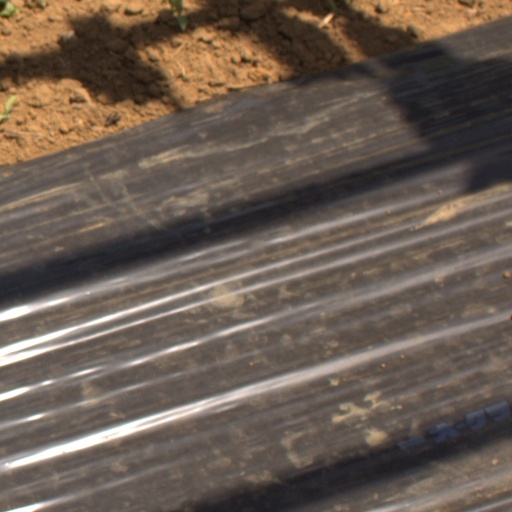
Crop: Jerusalem artichoke